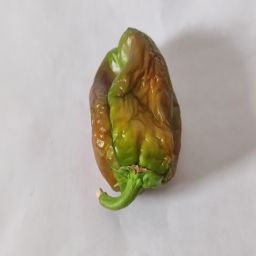
Crop: Bell Pepper
Quality: Old